MATA Trolley

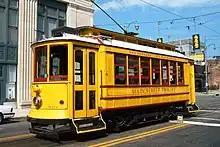
Former Porto trolley on the Main Street line in 2002 or 2003; its trolley pole was replaced by a pantograph soon after.

The MATA Trolley is a heritage streetcar transit system in Memphis, Tennessee. It began operating on April 29, 1993. Service was suspended in June 2014, following fires on two cars. After nearly four years and repeated postponements, the reopening of the Main Street Line took place on April 30, 2018, while the system's two other lines remained suspended (still as of 2024), but with reopening of both planned. However, all service was suspended again in August 2024 in response to a recommendation by the state department of transportation after an issue arose with braking of the trolley cars. In , the system had a ridership of .